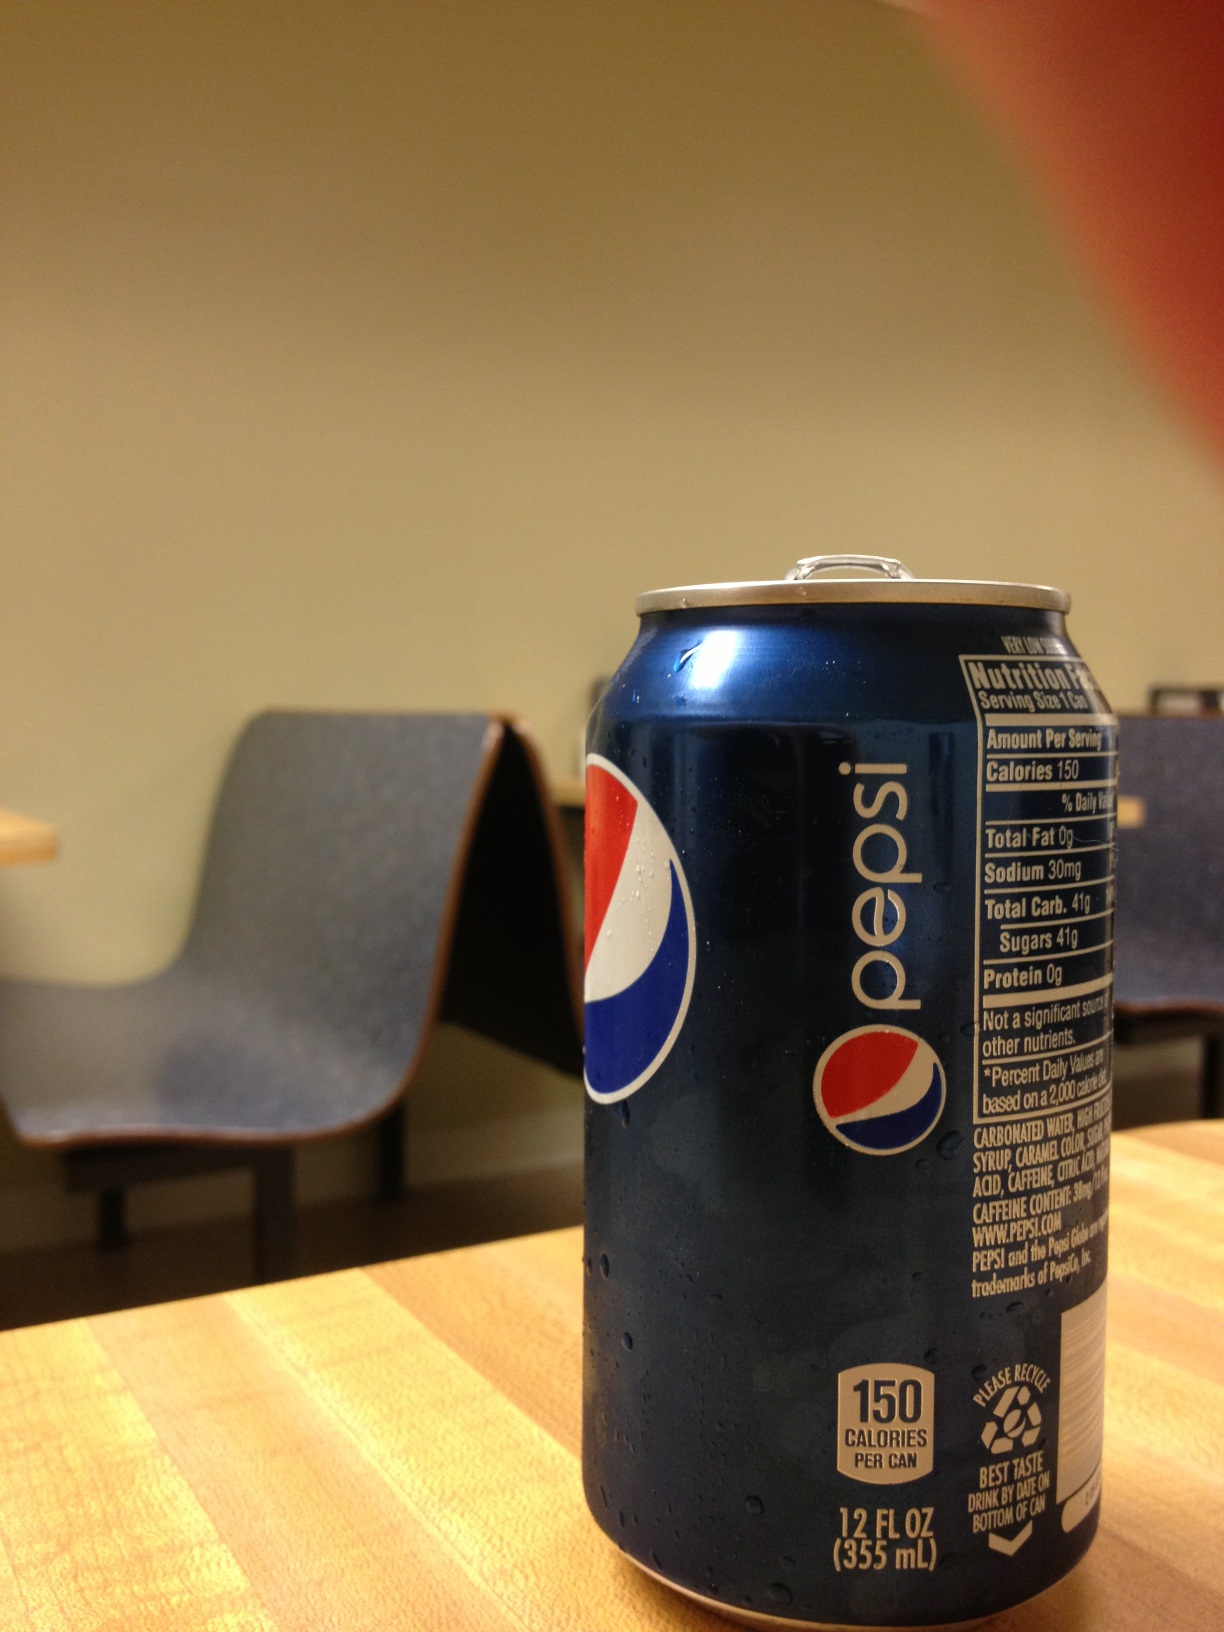Question: What kind of a soda is this?
Answer: pepsi